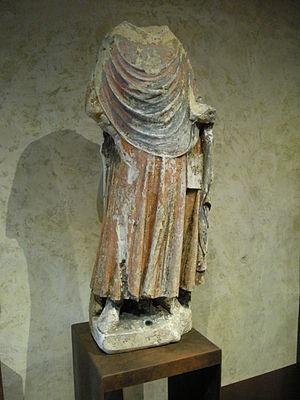
Le requin pèlerin est une espèce de poissons cartilagineux, seul membre non fossile du genre Cetorhinus et seule espèce actuelle de la famille des Cetorhinidae. Pouvant atteindre 12 mètres de long, pour une longueur moyenne de 10 mètres, ce requin est considéré comme le second plus grand poisson vivant actuellement sur Terre après le requin-baleine.
Amigny est une commune française, située dans le département de la Manche en région Normandie, peuplée de 147 habitants.